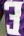
Number: 3